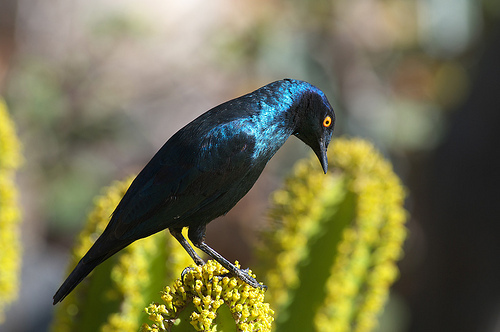
this shining bird is black with big orange/yellow eyes, and is relatively small.
this bird has a straight black bill, black tarsuses and feet, and an iridescent blue crown.
a medium bird with with shiny black back and tinted black crown and neck with orange eye and black cheek patchthe entire body of this bird is an iridescent blue-black color and the eye is a bright yellow orange with a black iris, the beak is of the same iridescent color as the body.
a black bird with a pointy beak and yellow eyes
this particular bird has a teal neck and orange eyes
this bird has wings that are blue and has yellow eyes
this is a dark black and blue bird, with long legs, an orange eye, and a short black beak.
a medium sized bird with a small bill, and orange eyes
this bird has golden yellow eyes, with shiny blue plumage.
Species: Cape Glossy Starling